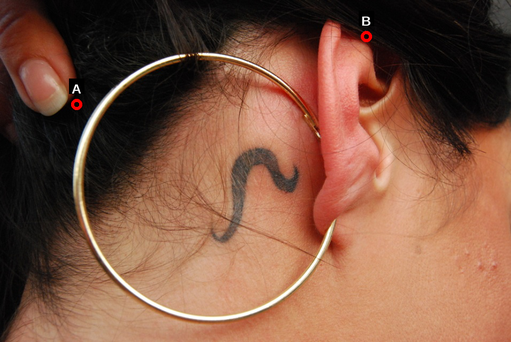
Question: Two points are circled on the image, labeled by A and B beside each circle. Which point is closer to the camera?
Select from the following choices.
(A) A is closer
(B) B is closer
Answer: A